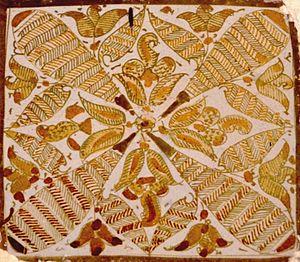
Carreau de céramique lustrée, datant du IXe siècle, ornant le mihrab de la Grande Mosquée de Kairouan, en Tunisie.
La céramique, considérée comme un « art mineur » en Europe, est l'un des médias artistiques les plus utilisés dans les arts de l'Islam à toutes les époques et dans toutes les régions.
La Grande Mosquée de Kairouan, également appelée mosquée Oqba Ibn Nafi en souvenir de son fondateur Oqba Ibn Nafi, est l'une des principales mosquées de Tunisie située à Kairouan. Historiquement première métropole musulmane du Maghreb, Kairouan, dont l'apogée sur les plans politique et intellectuel se situe au IXᵉ siècle, est réputée comme étant le centre spirituel et religieux de la Tunisie ; elle est aussi parfois considérée comme la quatrième ville sainte de l'islam sunnite.